Stylianos Zaoutzes

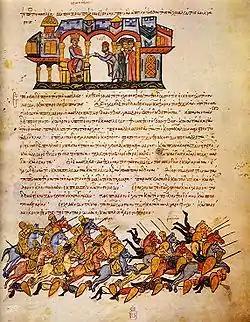
From the "Madrid Skylitzes": Emperor Leo VI receives a Bulgarian embassy (top); the Bulgarian victory at Bulgarophygon in 896 (bottom). The account of the "Vita Euthymii" holds Zaoutzes and his corrupt clients responsible for the outbreak of the war, which saw several heavy Byzantine defeats.

Leo spent three years in prison, until released and restored to his rank in late July 886. Here too Zaoutzes played a major role, as he personally pleaded with the Byzantine emperor to secure Leo's release. By that time, Basil was ailing, and on August 12, 886, he was gravely wounded during a hunt. Zaoutzes's participation in the hunt raised suspicions of a conspiracy, but his complicity is generally rejected, as Basil survived for nine days, during which he did not punish Zaoutzes. Upon Basil's death, Leo was crowned emperor, but Zaoutzes, who was awarded the titles of "patrikios" and "magistros" and the office of "logothetes tou dromou", effectively assumed control of the government, directing state policy. One tradition, based on the "Vita Euthymii" (the hagiography of Patriarch Euthymios I), holds that Basil himself appointed Zaoutzes as regent ("epitropos"), but other sources indicate that his ascent to power was more gradual. It is indicative of his authority that most of Leo's ordinances (novels) are directed to him in person, and in 893, he succeeded in getting his protégé, Antony Kauleas, elected as Patriarch of Constantinople. In the same period (between 886 and 893), Emperor Leo VI himself delivered a homily on a church built on Zaoutzes's orders in Constantinople.